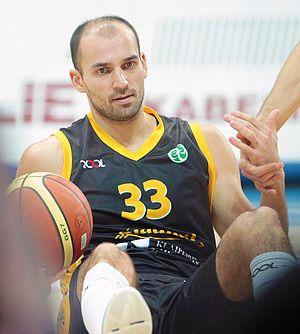
Rolandas Alijevas, né le 20 janvier 1985, à Kaunas, en République socialiste soviétique de Lituanie, est un joueur lituanien naturalisé azerbaïdjanais de basket-ball. Il évolue aux postes de meneur et d'arrière.